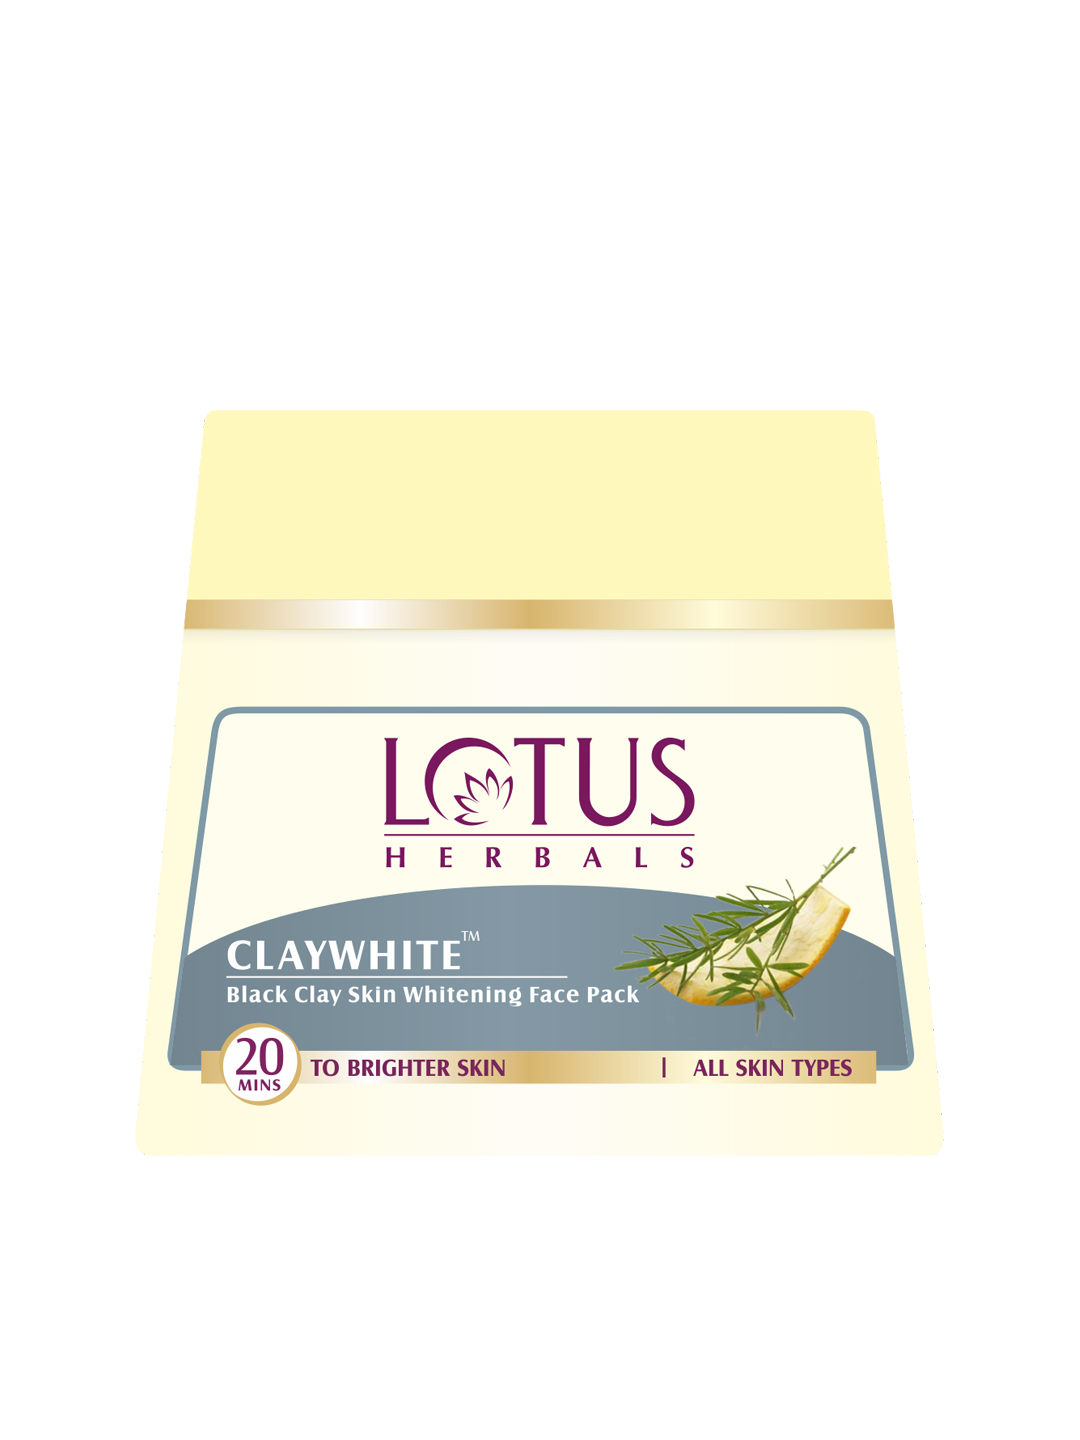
Lotus Herbals Women Claywhite Black Clay Skin Whitening Face Pack
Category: Personal Care / Skin / Mask and Peel
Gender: Women
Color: Yellow
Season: Spring 2017
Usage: Casual